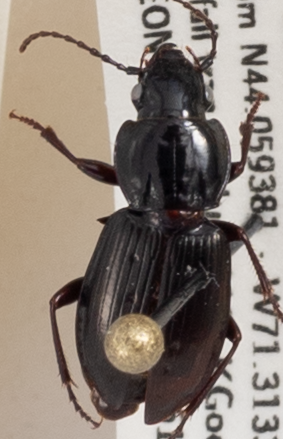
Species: Pterostichus pensylvanicus
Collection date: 2019-06-12
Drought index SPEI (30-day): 0.534
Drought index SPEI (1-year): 1.28
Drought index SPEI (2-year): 1.01